Charlotte Corday

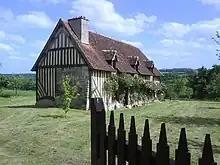
The house in Normandy where Corday was born

Born in Saint-Saturnin-des-Ligneries, a hamlet in the commune of Écorches (Orne), in Normandy, Corday was a member of a minor aristocratic family. Her father was Jacques François de Corday, Seigneur d'Armont, and her mother was Charlotte Marie Jacqueline Gaultier de Mesnival. Her parents were cousins, and she was a fifth-generation descendant of the dramatist Pierre Corneille.